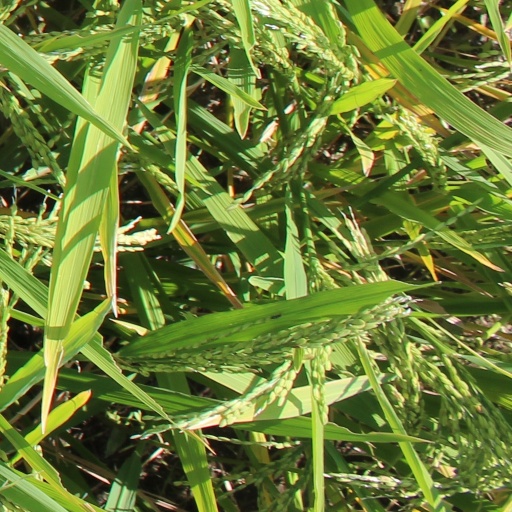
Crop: rice